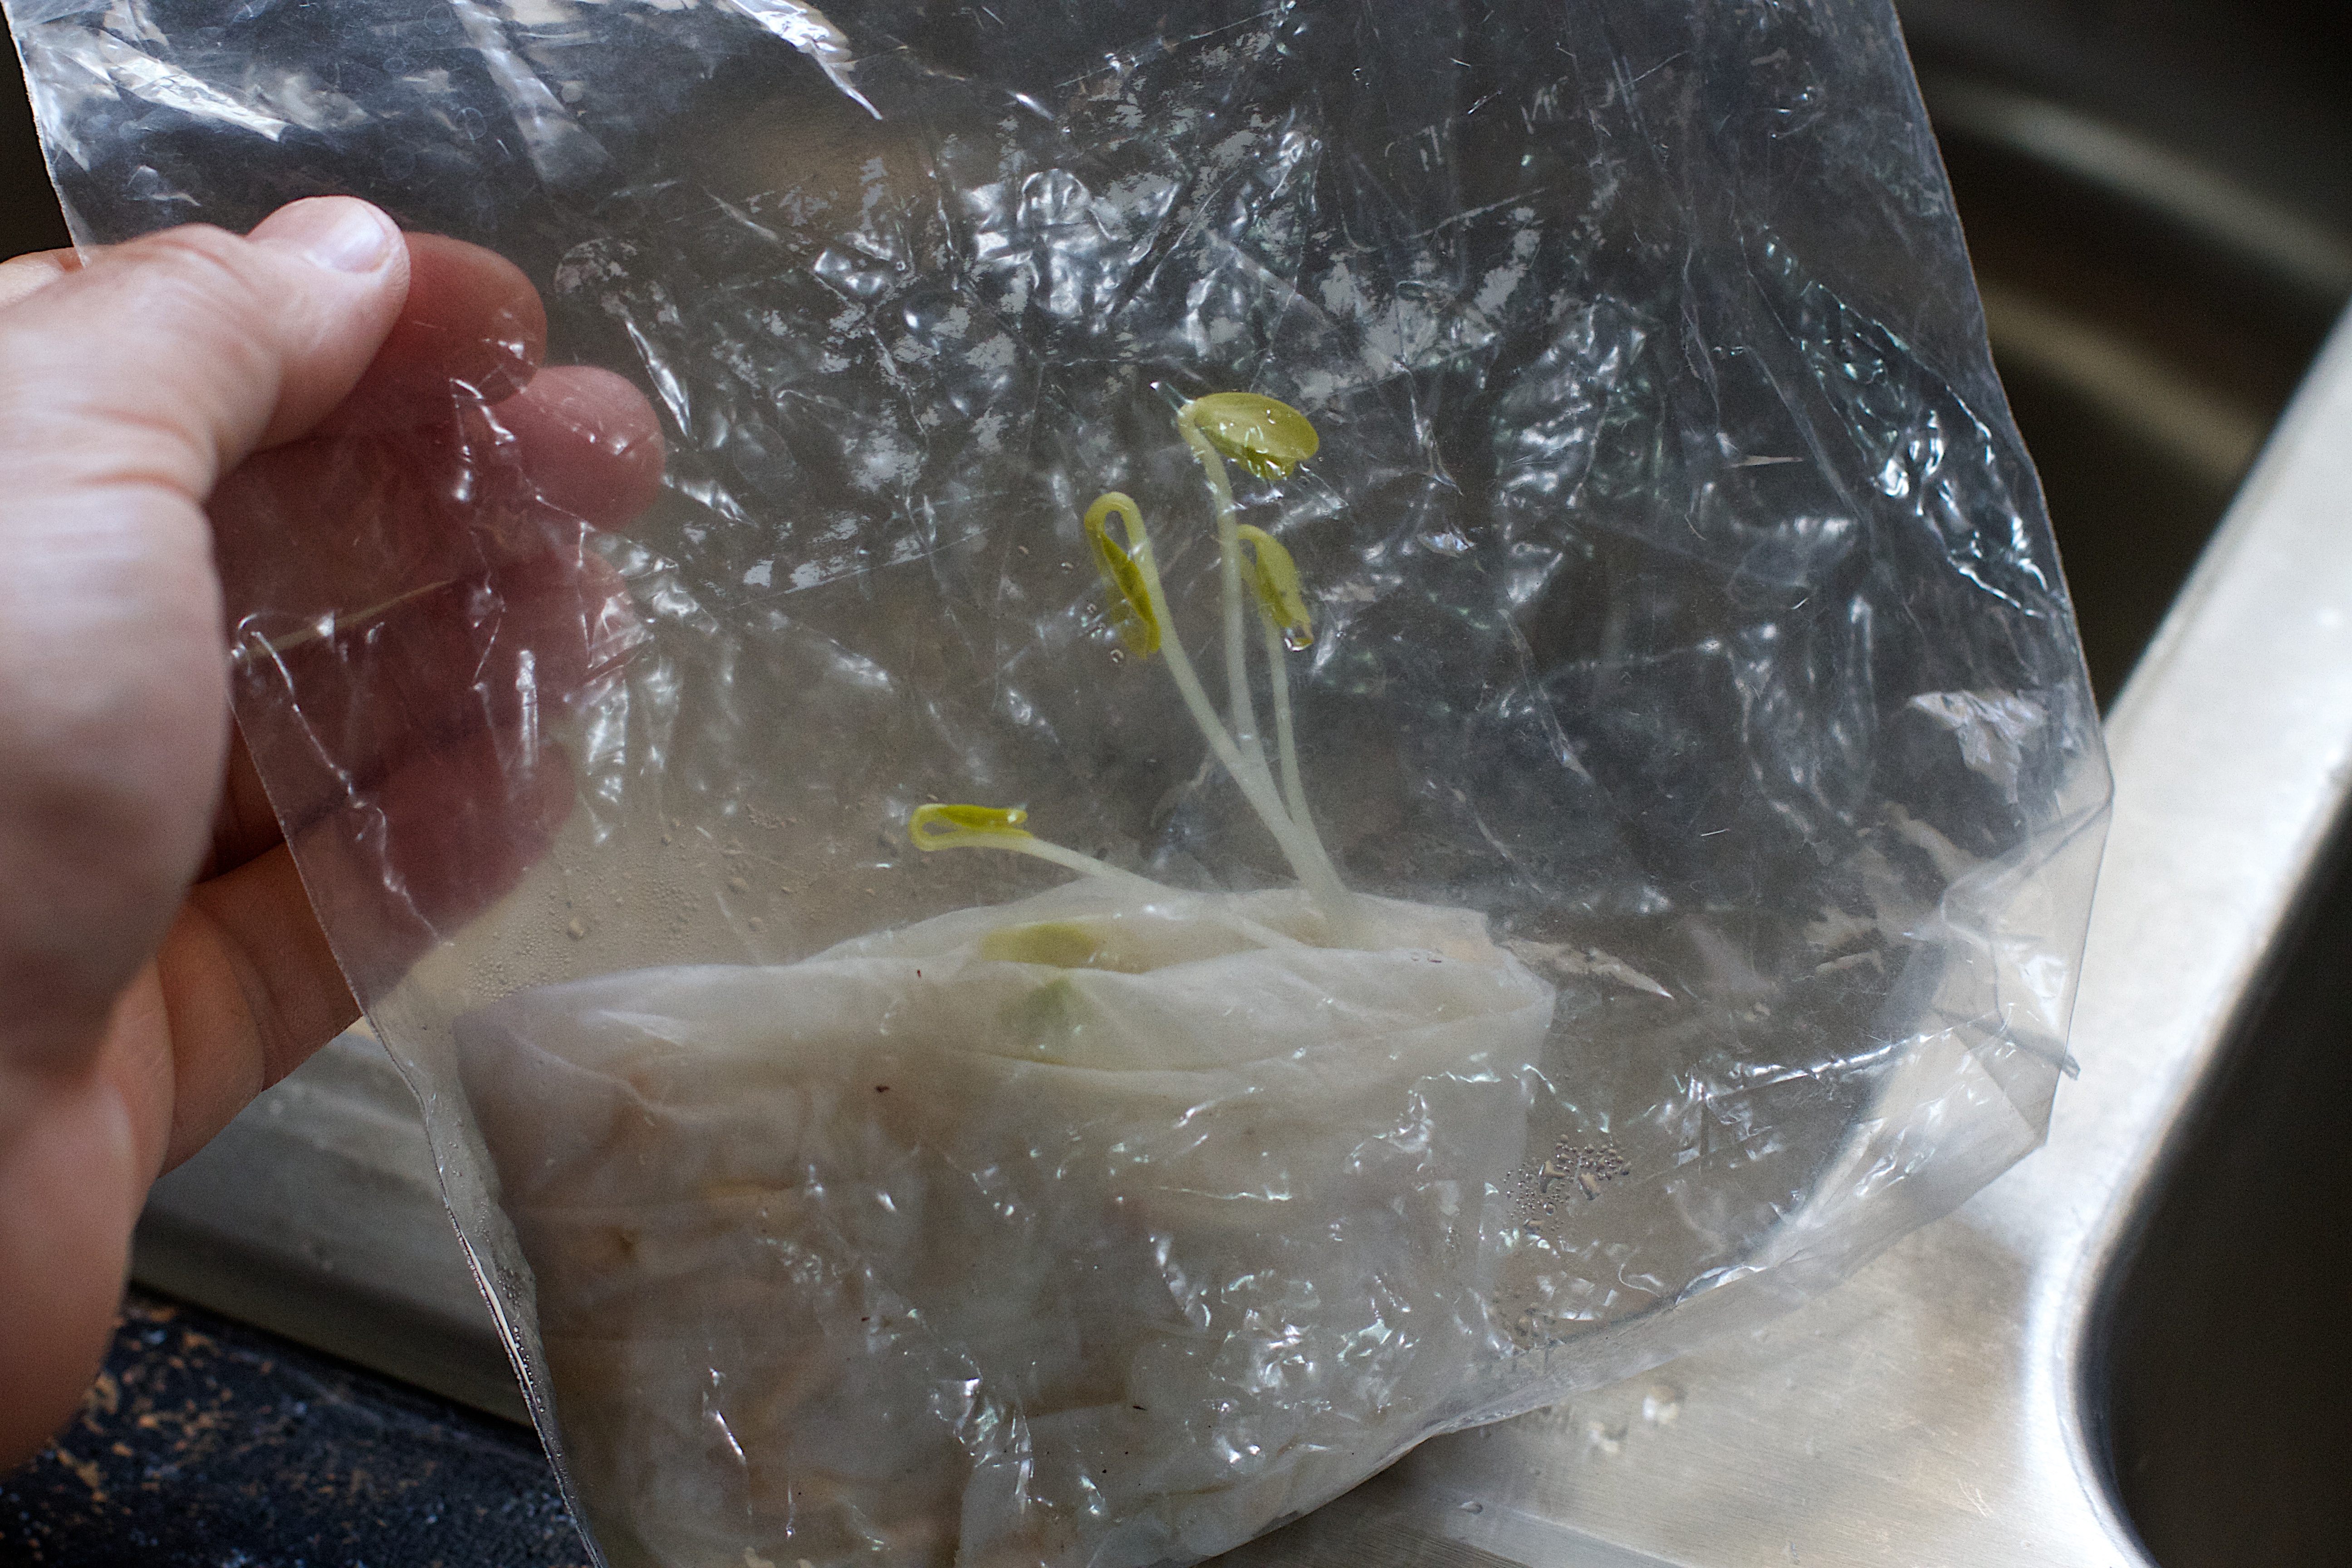
hand, food, seafood, fish